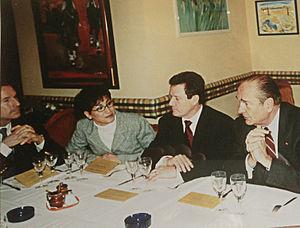
Dejeuner privé avec le Président de la République à Dreux
Victor Spahn est un artiste-peintre français d'origine russe, né le 20 mars 1949 à Paris. Il est surnommé le « peintre du mouvement ».